Yoshiko (wrestler)

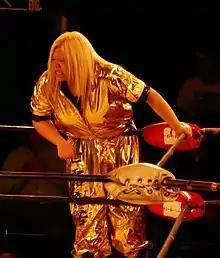
Yoshiko in March 2013

Yoshiko and Taiyo eventually won the Goddesses of Stardom Championship on November 25, 2012, by defeating Kairi Hojo and Natsumi Showzuki in the finals of the 2012 Goddesses of Stardom Tag League. Meanwhile, Kawasaki Katsushika Saikyou Densetsu expanded into "Kawasaki Katsushika Saikyou Densetsu Plus One" with the additions of Act Yasukawa, Kyoko Kimura and Saki Kashima. After three successful title defenses, Yoshiko and Taiyo lost the Goddesses of Stardom Championship to former stablemate Kyoko Kimura and Hailey Hatred on March 17. On April 29, Yoshiko main evented Stardom's "Ryōgoku Cinderella" event, defeating Yuzuki Aikawa in her retirement match. On October 17, Yoshiko took part in a sixteen-woman elimination tag team match, promoted by Sendai Girls' Pro Wrestling. The match pitted a team of younger wrestlers against a team of industry veterans. Yoshiko won the match for the younger generation by scoring the final elimination over Sendai Girls' founder Meiko Satomura. Back in Stardom, Yoshiko continued teaming with Taiyo until her retirement in June 2014. On the road to her retirement, Taiyo was defeated by Yoshiko on March 16 in what was billed as the final match between the teacher and student pairing.